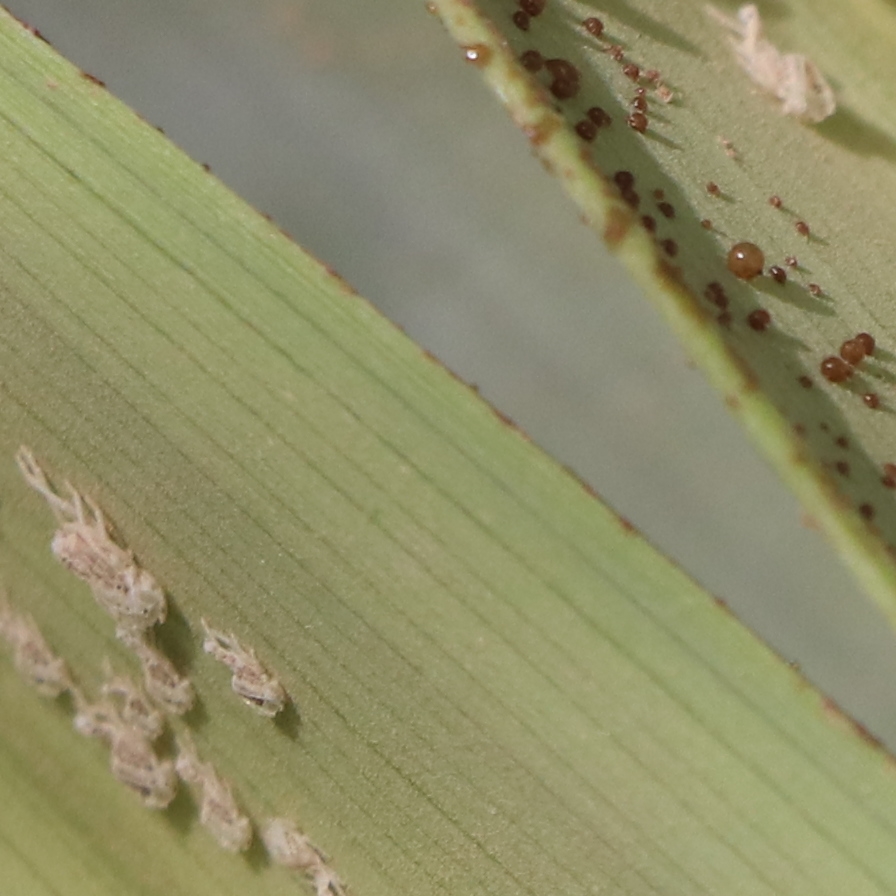
Label: Dubas